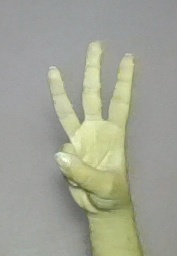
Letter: thaa